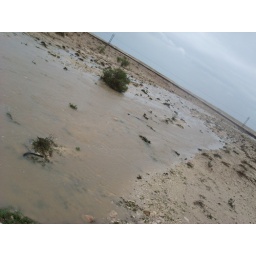
beleive it or not this is in Bahrain ... it cross the road and went to the other side .